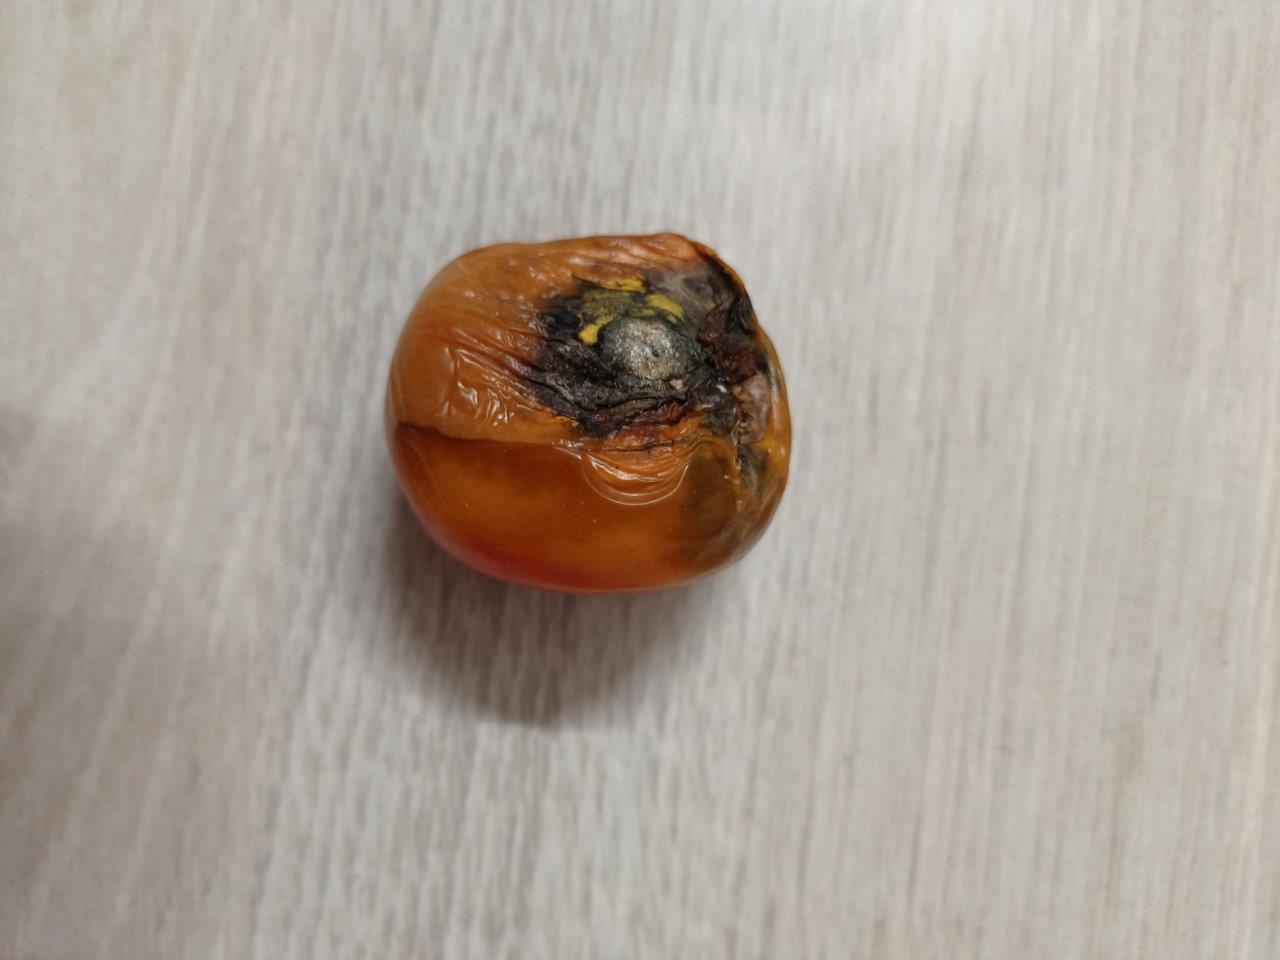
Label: Rotten